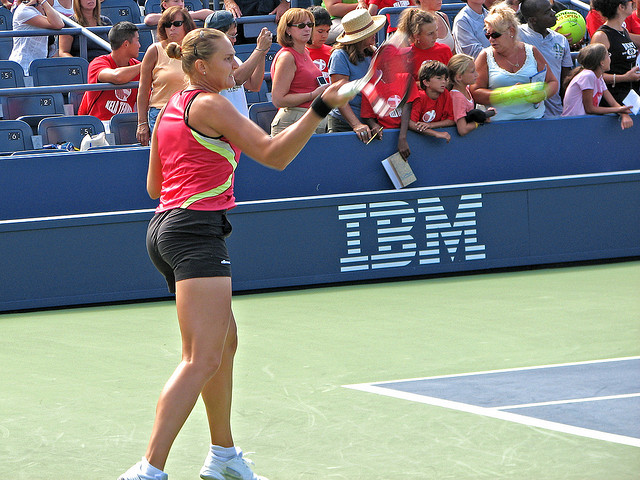
một người phụ nữ đang chuẩn bị đánh quả bóng tennis